The Unicorn Tapestries

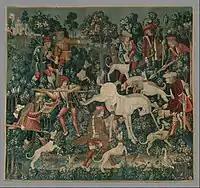
"The Unicorn Defends Himself"

The mobility associated with the size formed an essential consideration of the function of the tapestry in the medieval age. Different sizes of Gothic tapestries served as the decoration to fit chosen walls in the middle age. In modern-day research, based on the possibility that the unicorn tapestries were designed for use as a bedroom ensemble, the five large pieces fit the back area of a wall, while the other two pieces serve as the coverlet, or overhead canopy.